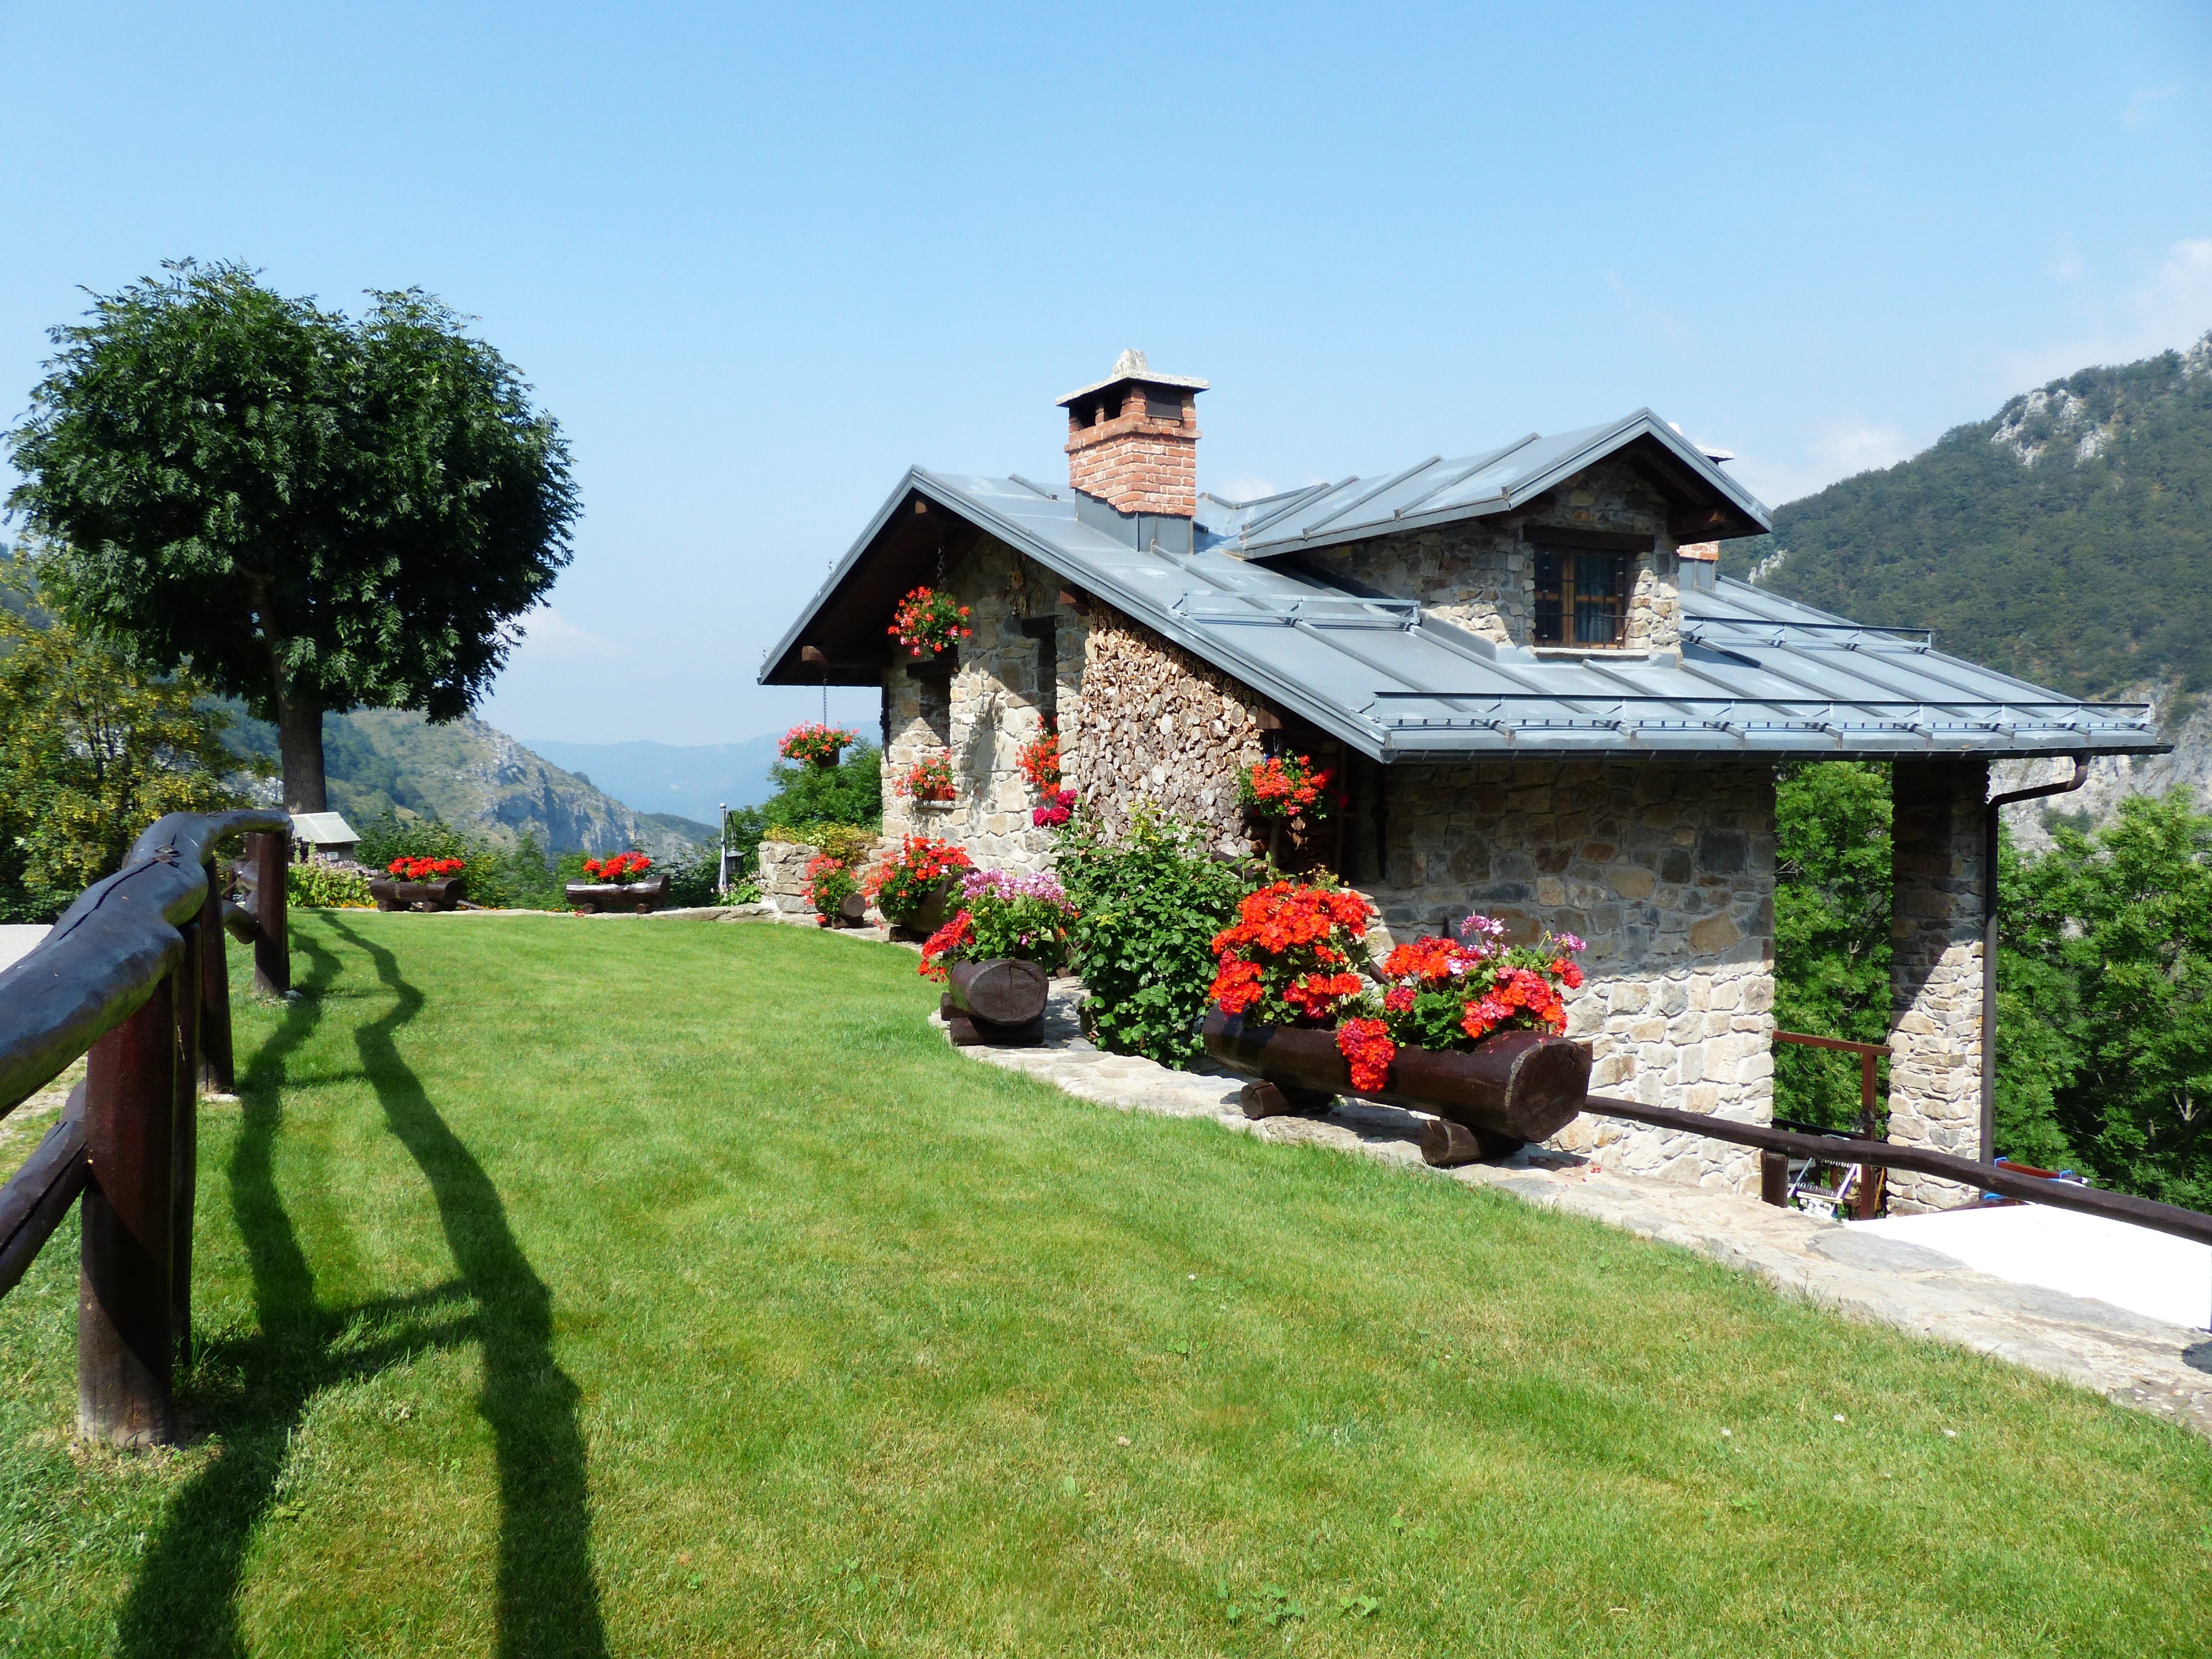
architecture, farm, lawn, building, home, village, live, idyllic, cottage, backyard, italy, garden, estate, yard, idyll, piedmont, country house, stone house, holiday house, summer house, holiday home, palanfre